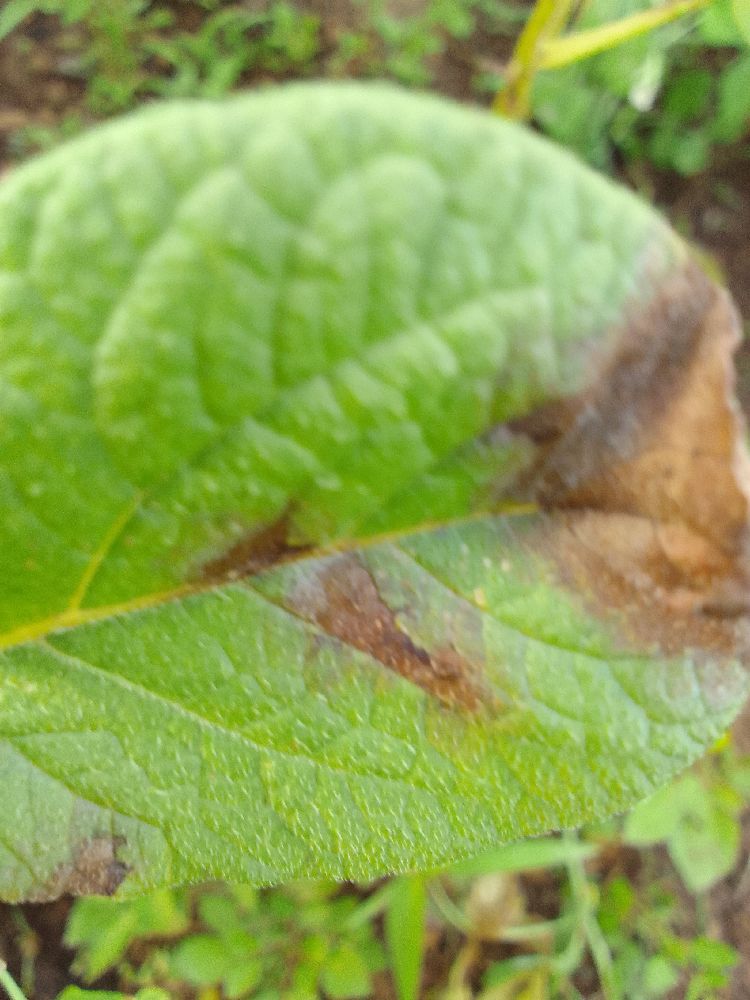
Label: Late blight